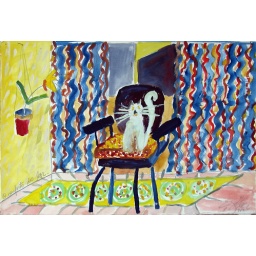
White cat in the chair